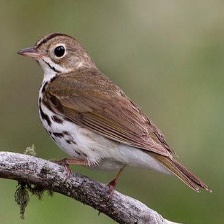
Species: OVENBIRD
Scientific name: SEIURUS AUROCAPILLA